University of North Carolina at Chapel Hill student housing

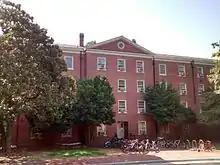
Avery Residence Hall

Avery is a part of the Parker Community. It was built in 1958 and is suite-style with balcony access. The building is four stories tall, and contains 241 male and female residents and four resident advisors. Avery's amenities include study rooms, kitchens, ice machines, a laundry room, a TV room, lounges, a basketball court and vending machines.